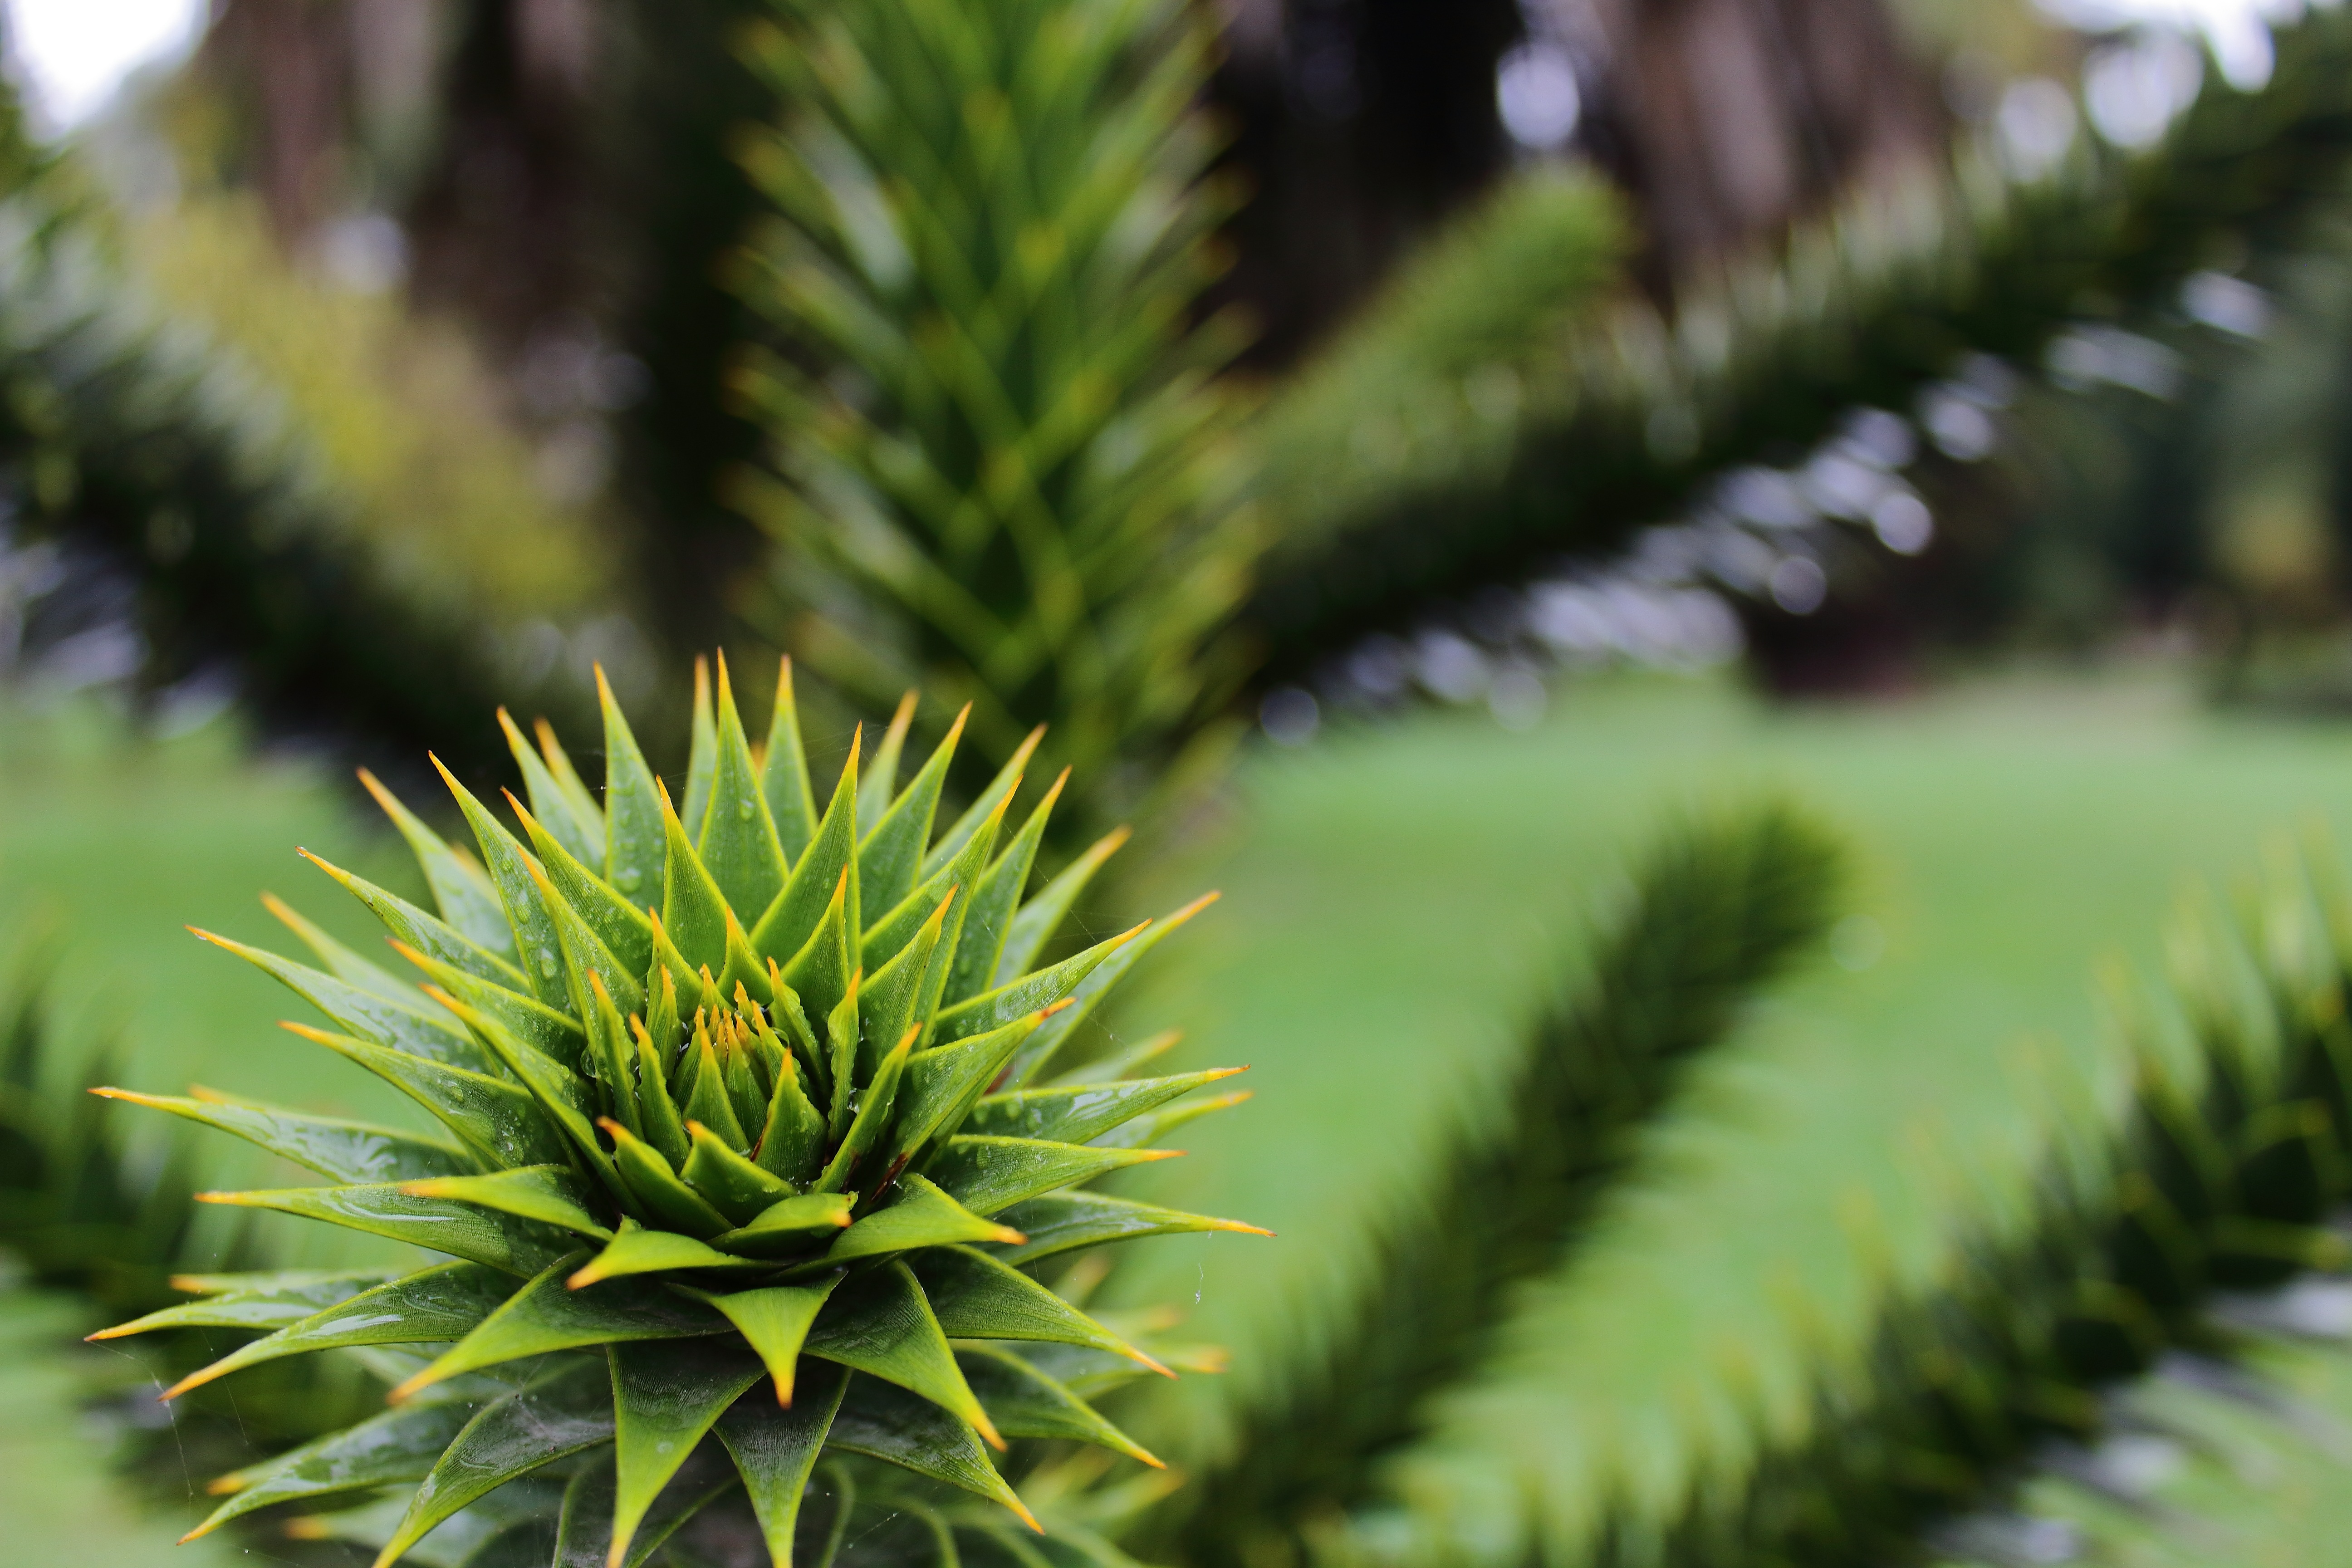
tree, nature, grass, branch, plant, leaf, flower, green, evergreen, botany, garden, fir, flora, life, spruce, macro photography, flowering plant, woody plant, land plant, arecales, palm family